Avenue M station

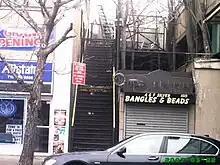
A closed stairway across the street from the station's entrance

Situated on an elevated embankment, Avenue M station has two side platforms and four tracks. The side tracks provide the local service to this station, while the two center tracks, used by the B express train on weekdays, bypass the station. This layout, as well as many other station features, closely resemble many other local stations on the elevated portion of the line, especially the Avenue J station.